Tigers in India

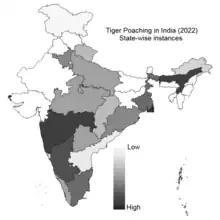
State-wise Tiger Poaching Instances 2022

Poachers kill tiger for its trade in body parts like skin, teeth, claws etc. which are highly sought after in the Chinese traditional medicine and also used as display objects. A tigress scent-marks her vicinity with thick, pungent, musky fluid and announces her fertility to the other males in the area who compete for her. This makes a tigress vulnerable to poaching for her body parts to be used in making aphrodisiacs which is highly prevalent in China and Thailand. Some brothels in these countries are known to sell a sweet liquor steeped in tiger penis. Poachers in India kill and smuggle tigers to supply the increasing demands in neighboring country. Poachers are known to take advantage of man-tiger conflicts and kill the endangered animal with the help of troubled locals.